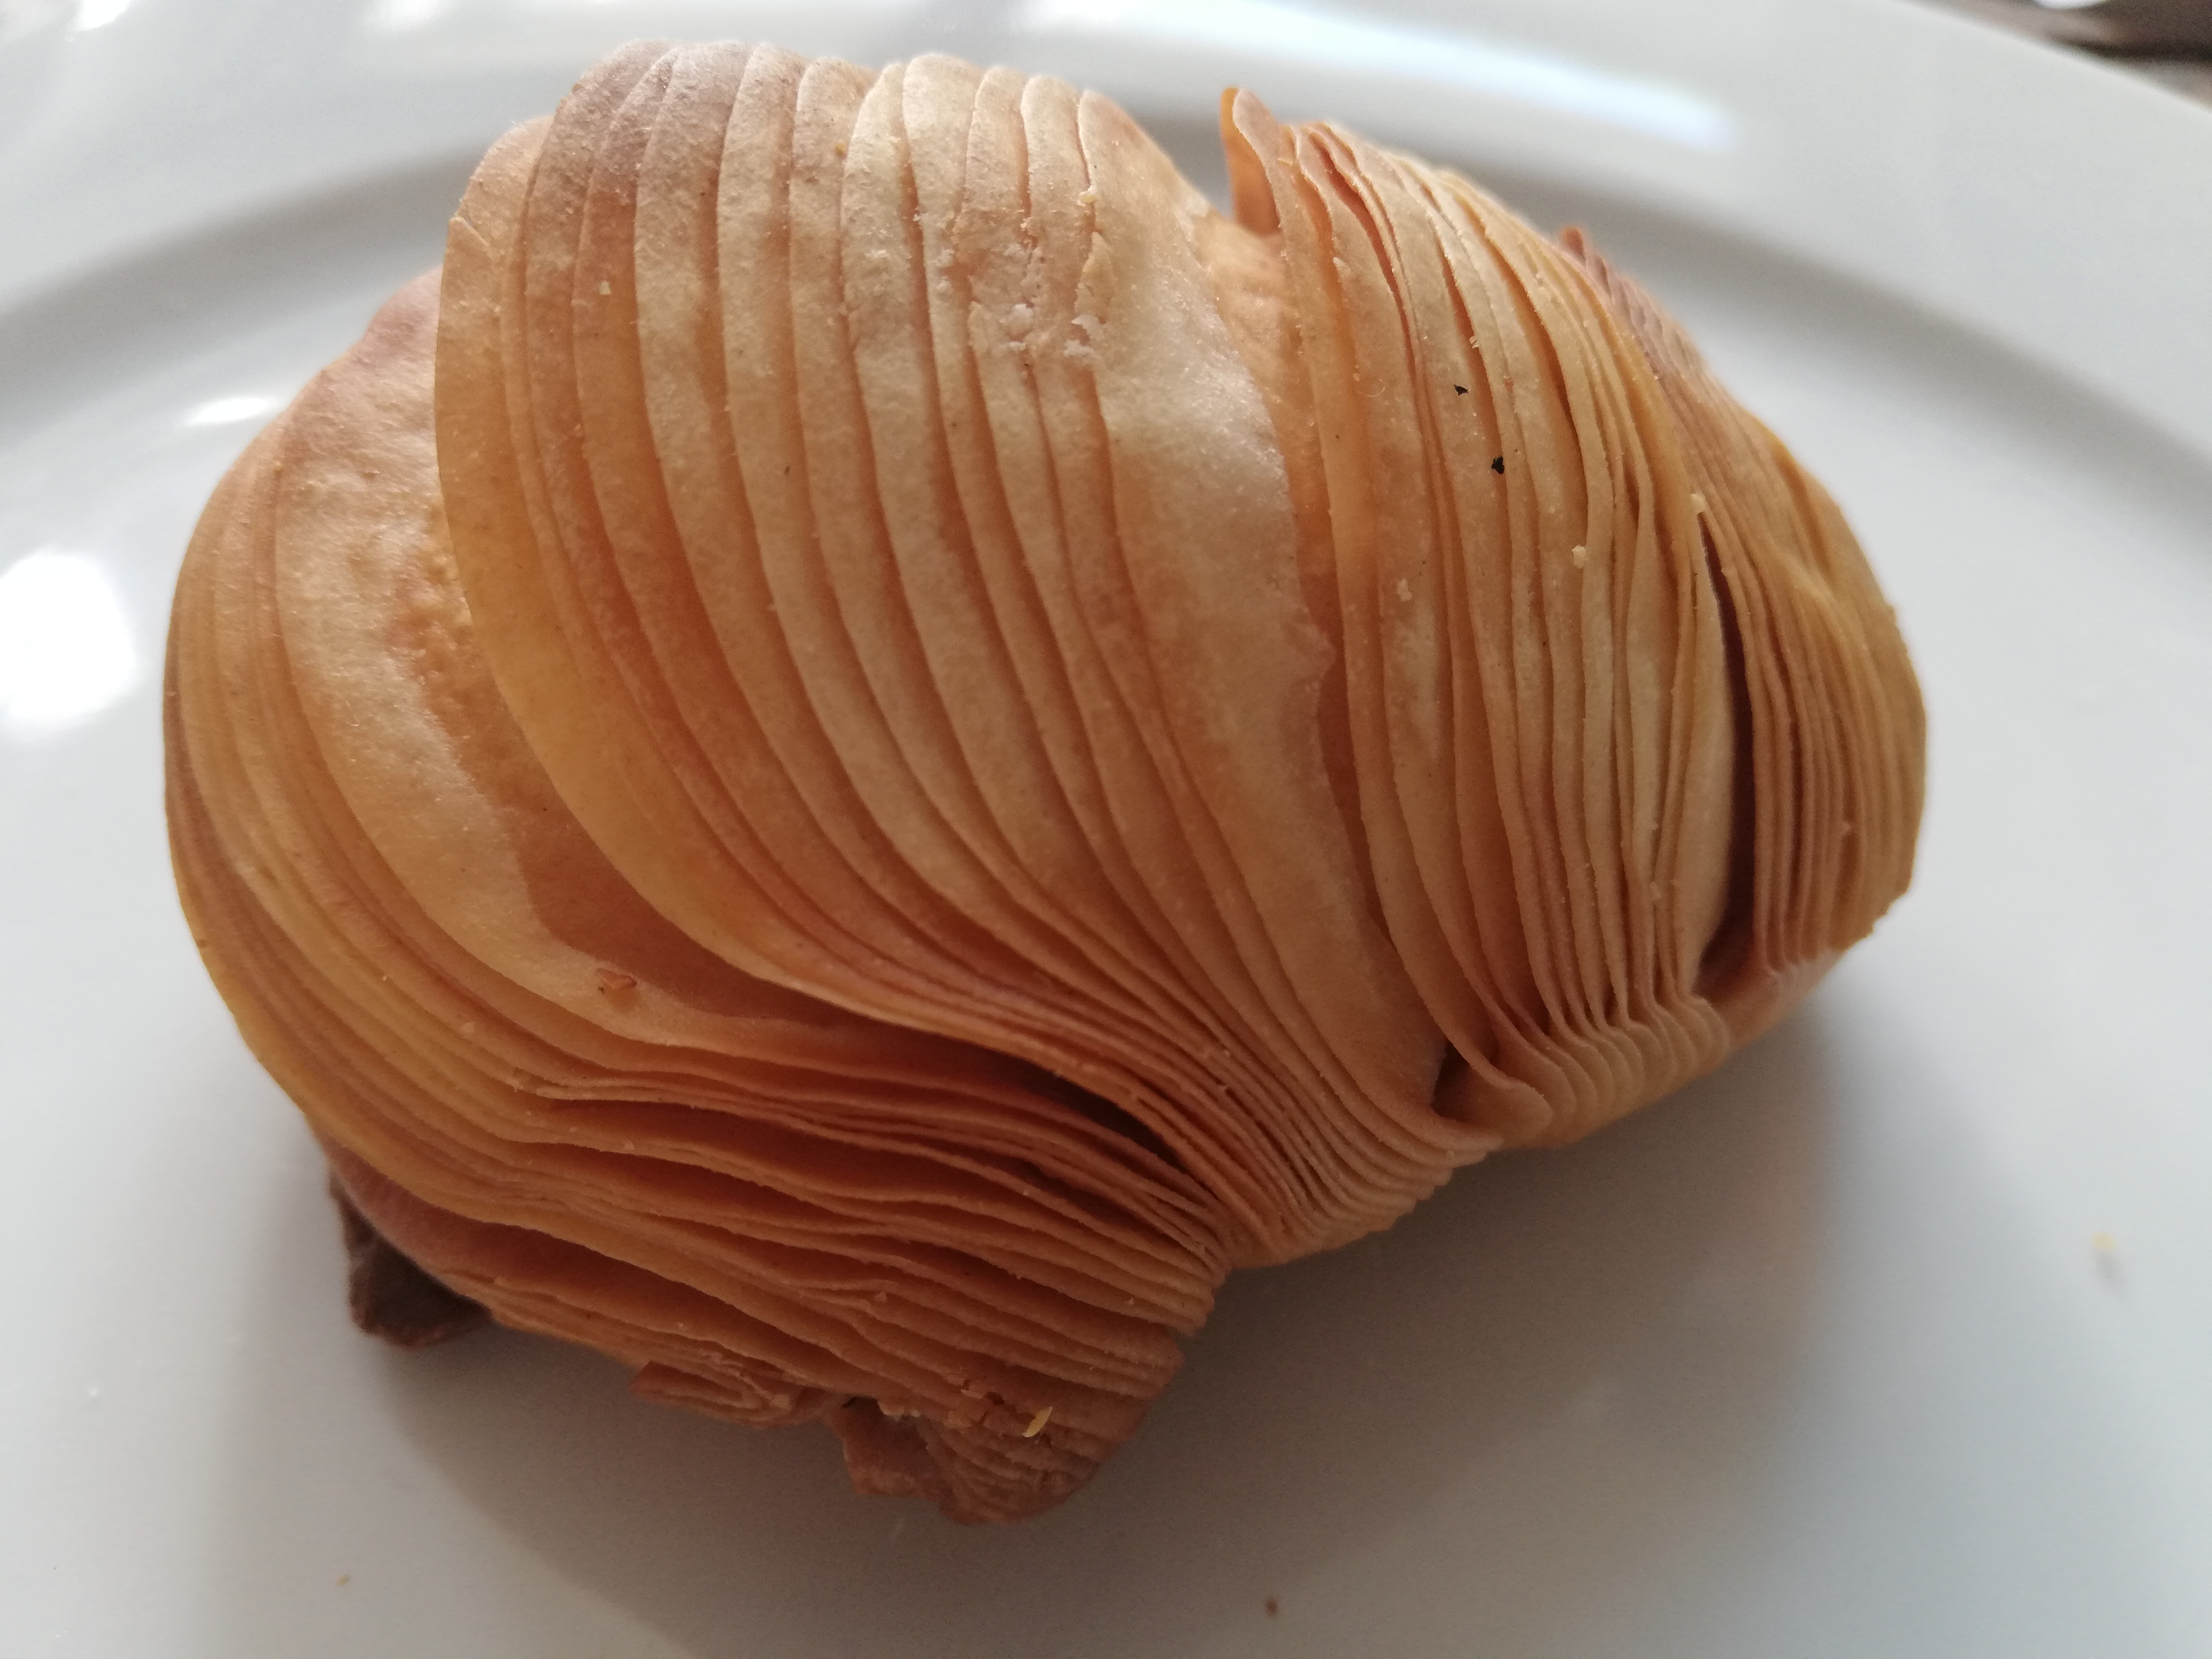
cookie, food, dish, cuisine, Sfogliatelle, baked goods, ingredient